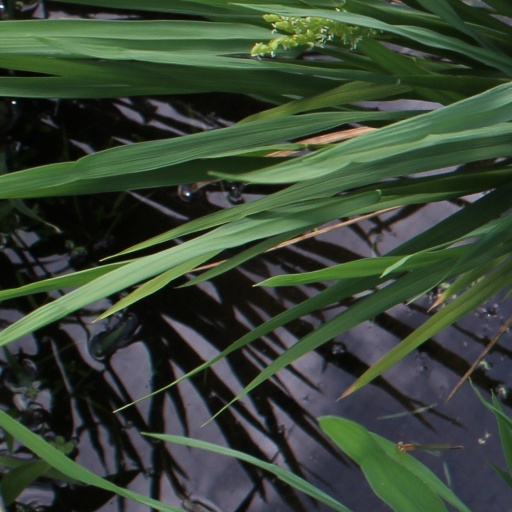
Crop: rice